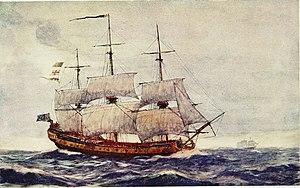
Le HMS Juno est une frégate de classe Richmond, de cinquième rang et portant 32 canons construite par les chantiers de Rotherhithe pour la Royal Navy et lancée le 29 septembre 1757. Elle sert durant la guerre d'indépendance des États-Unis et est brûlée le 5 août 1778 pour éviter sa capture par les Français, au large de Rhode Island.